Describe the emotion expressed in this image:  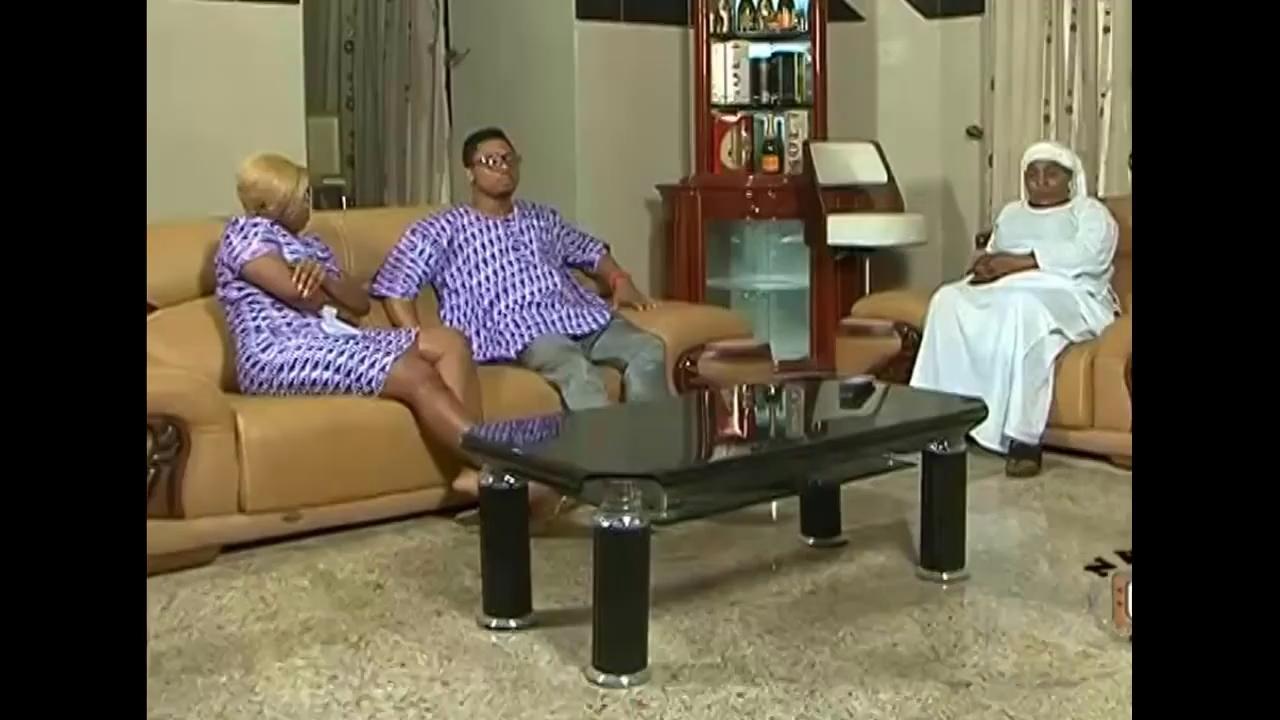
This person displays Suffering, valence and arousal with high intensity.